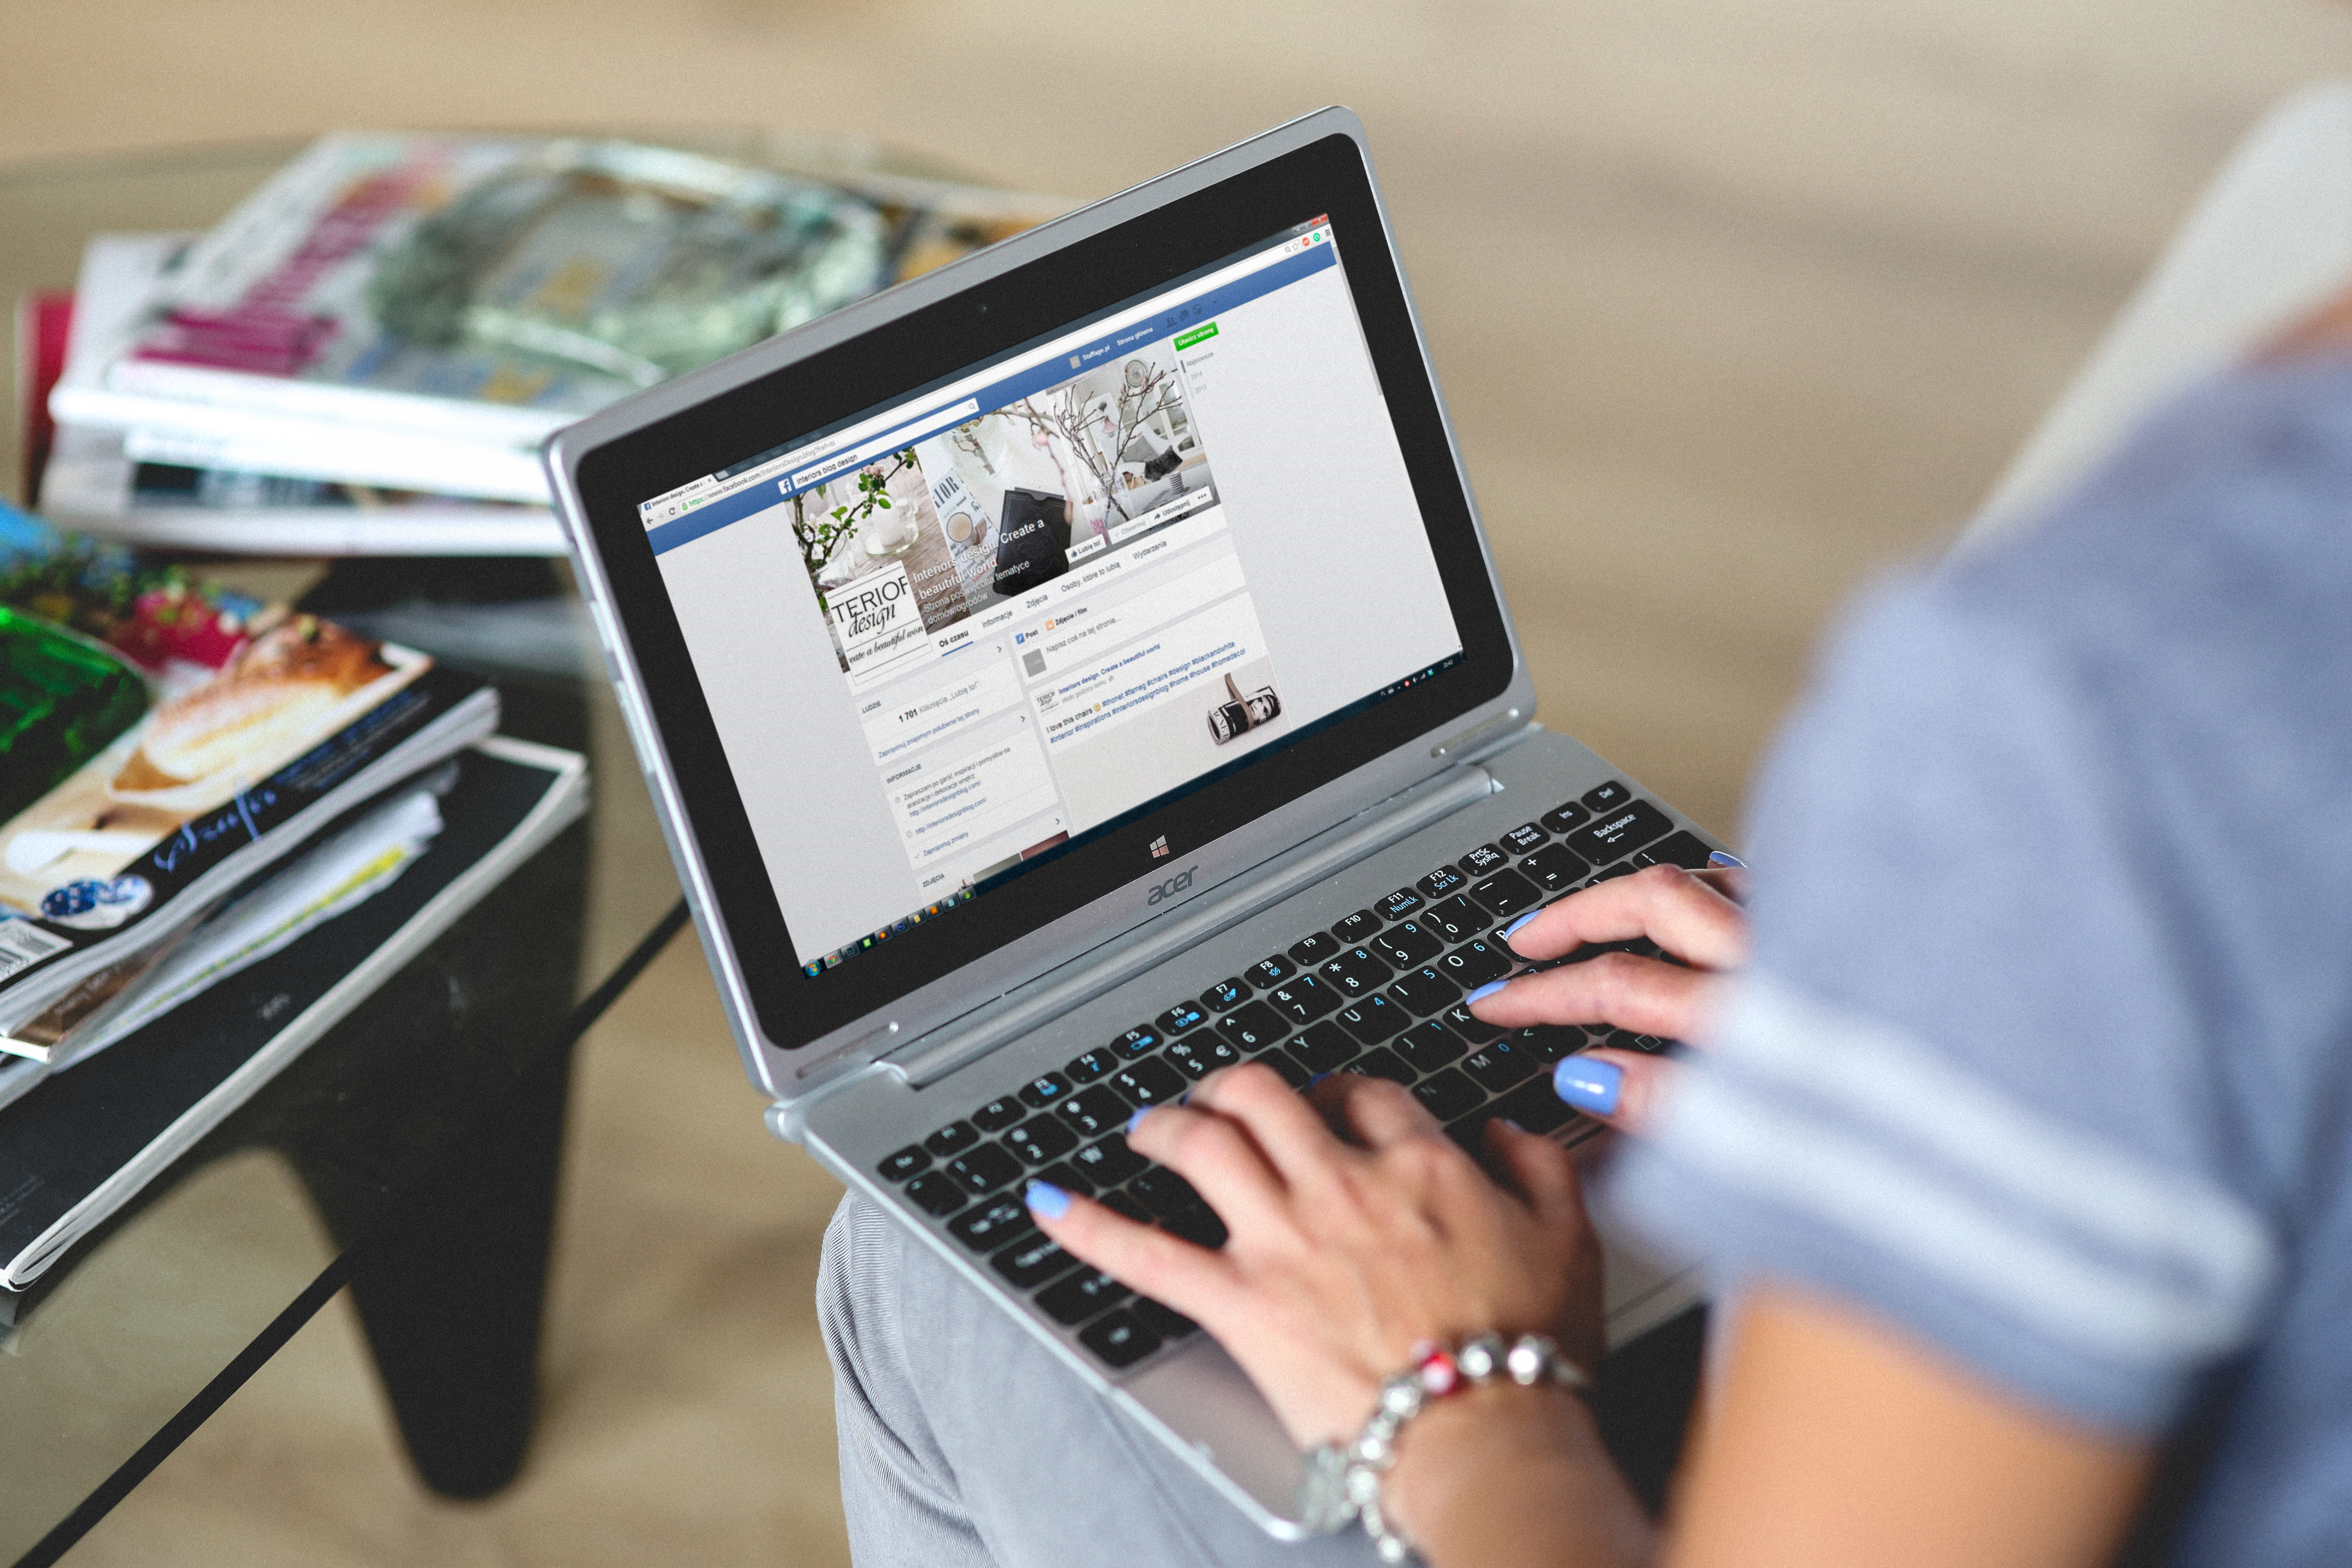
laptop, notebook, writing, screen, typing, girl, woman, keyboard, technology, internet, writer, device, website, write, cash, hands, facebook, learning, acer, mockup, mock up, personal computer hardware